Omega Race

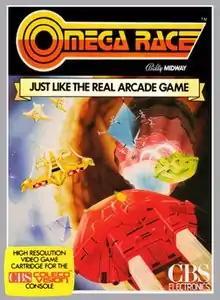
ColecoVision box cover

Omega Race is a shoot 'em up arcade video game designed by Ron Haliburton and released in 1981 by Midway. It is the only arcade game with vector graphics that Midway created.